Muhammad Sanusi Md Nor controversies

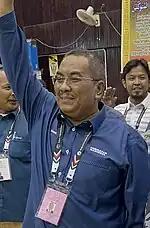
Muhammad Sanusi with his famous hand salute.

Muhammad Sanusi Md Nor, the 14th Menteri Besar of Kedah, has been a polarizing figure in Malaysia since assuming office in 2020, largely due to the numerous controversies surrounding his tenure.